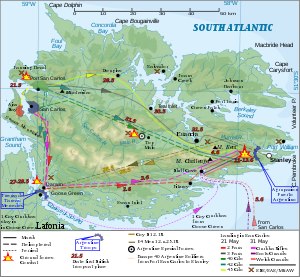
Falklandskrigen / De indledende kampe
Oversigt over troppeforskydninger på East Falkland.
Falklandskrigen var en uerklæret krig mellem Argentina og Storbritannien om herredømmet over Falklandsøerne i den sydlige del af Atlanterhavet. Kampene fandt sted mellem 2. april og 14. juni 1982. I Argentina omtales kamphandlingerne som Guerra del Atlántico Sur. Den væbnede konflikt begyndte med et argentinsk overraskelsesangreb. Siden generobrede briterne øerne, som, i overensstemmelse med beboernes ønske, forblev under britisk overhøjhed. I Argentina medførte afslutningen af krigen militærjuntaens fald og genindførelsen af demokrati. I Storbritannien sikrede den militære sejr Margaret Thatcher genvalg ved det ordinære parlamentsvalg i 1983. Som følge af krigen undgik Royal Navy massive nedskæringer, som ellers var planlagt, inden krigen brød ud.